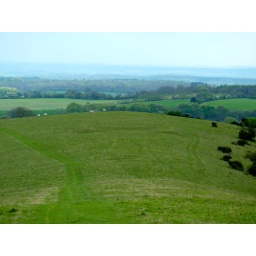
This is on the hill above the field systems for Burghclere Beacon.